Dayton Strangler

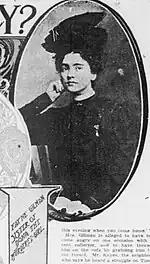
Photograph of Fayne Gilman

On December 10, 1906, the day that Dona Gilman's body was exhumed, an arrest warrant was put out against her mother, Kate. However, due to her ailing health, she was kept under watch, while two of her other children, Collins and Fayne, were arrested as accessories in their sister's murder. The siblings pleaded not guilty at their trial, with the 18-year-old Collins testifying against David Curtis, who he alleged had confessed to him as well. Upon hearing that there were arrest warrants for her children, Kate Gilman tried to commit suicide by jumping out a second-story window at the Miami Valley Hospital, but was restrained by the attending nurses.